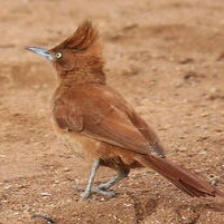
Species: CAATINGA CACHOLOTE
Scientific name: PSEUDOSEISURA CRISTAT